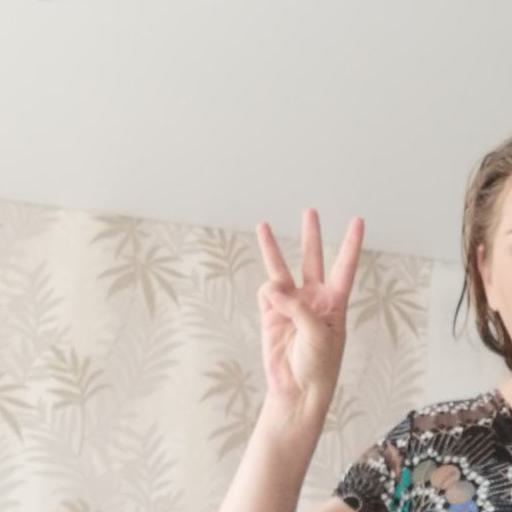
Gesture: three